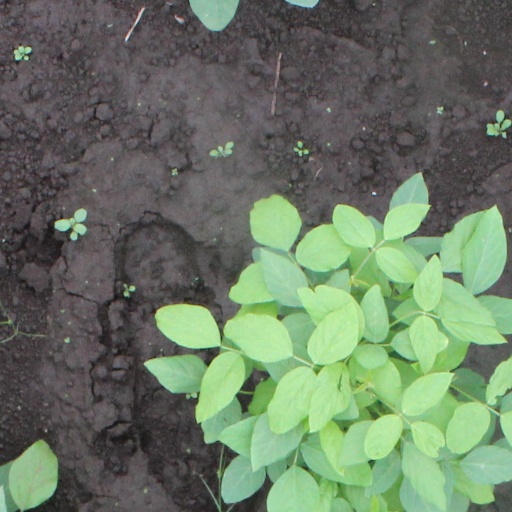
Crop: soybean